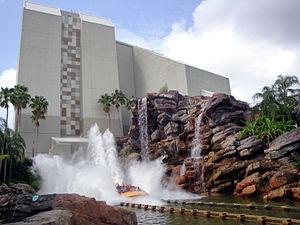
Jurassic Park River Adventure ou Jurassic Park : The Ride est une attraction des parcs Universal. Elle est basée sur le film Jurassic Park et a été conçue selon les directives de Steven Spielberg. Elle a ouvert pour la première fois à Universal Studios Hollywood le 21 juin 1996, puis à Universal's Islands of Adventure en 1999 et enfin à Universal Studios Japan. En 2018, la première version d'Hollywood a fermé ses portes et a été remplacée par une nouvelle attraction basée sur la seconde trilogie, nommée Jurassic World : The Ride ouverte en juillet 2019.